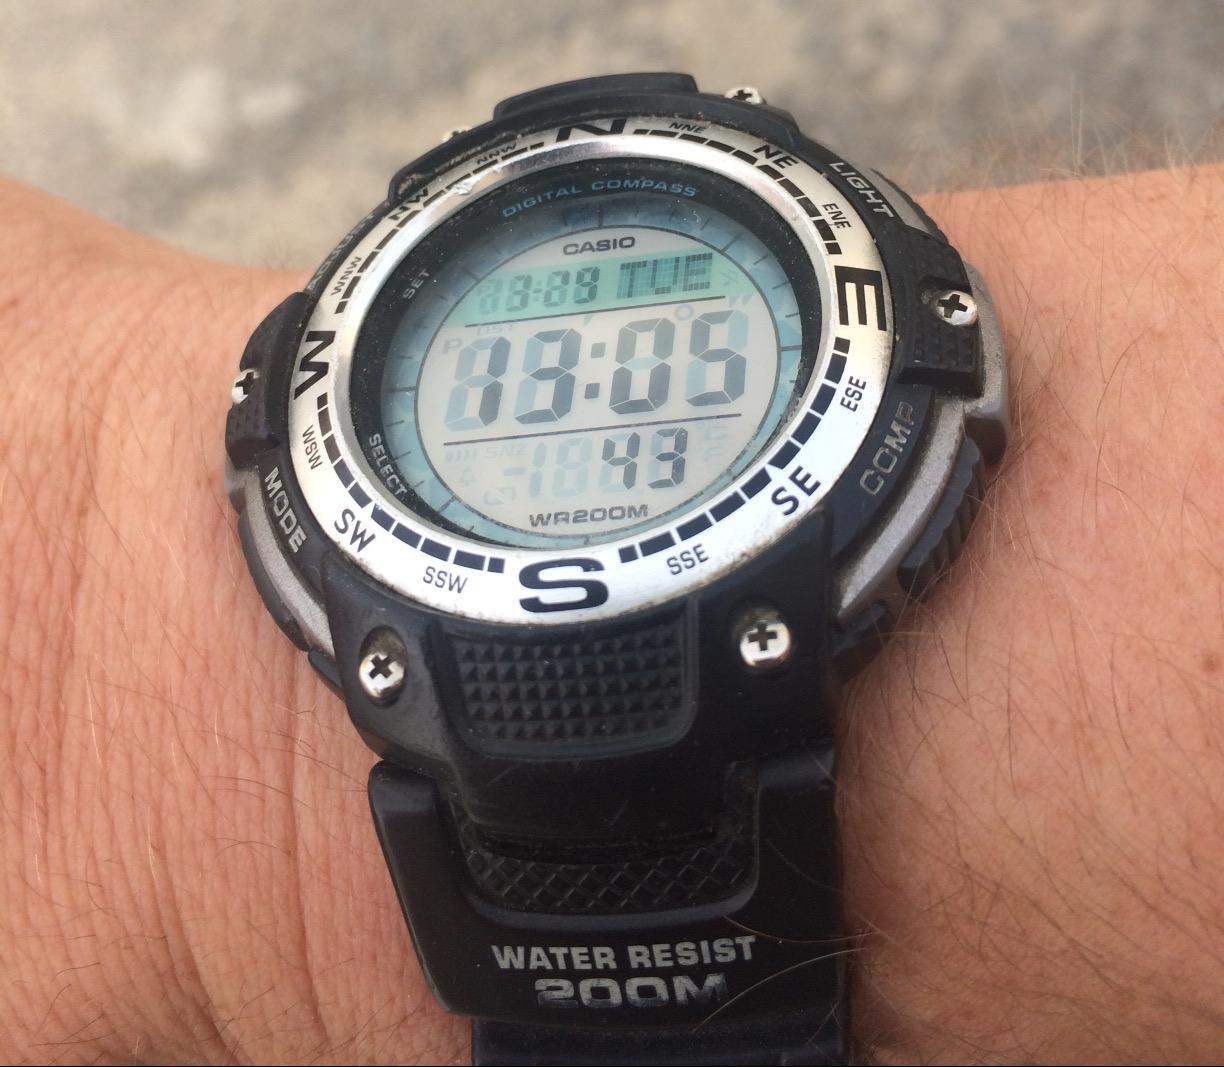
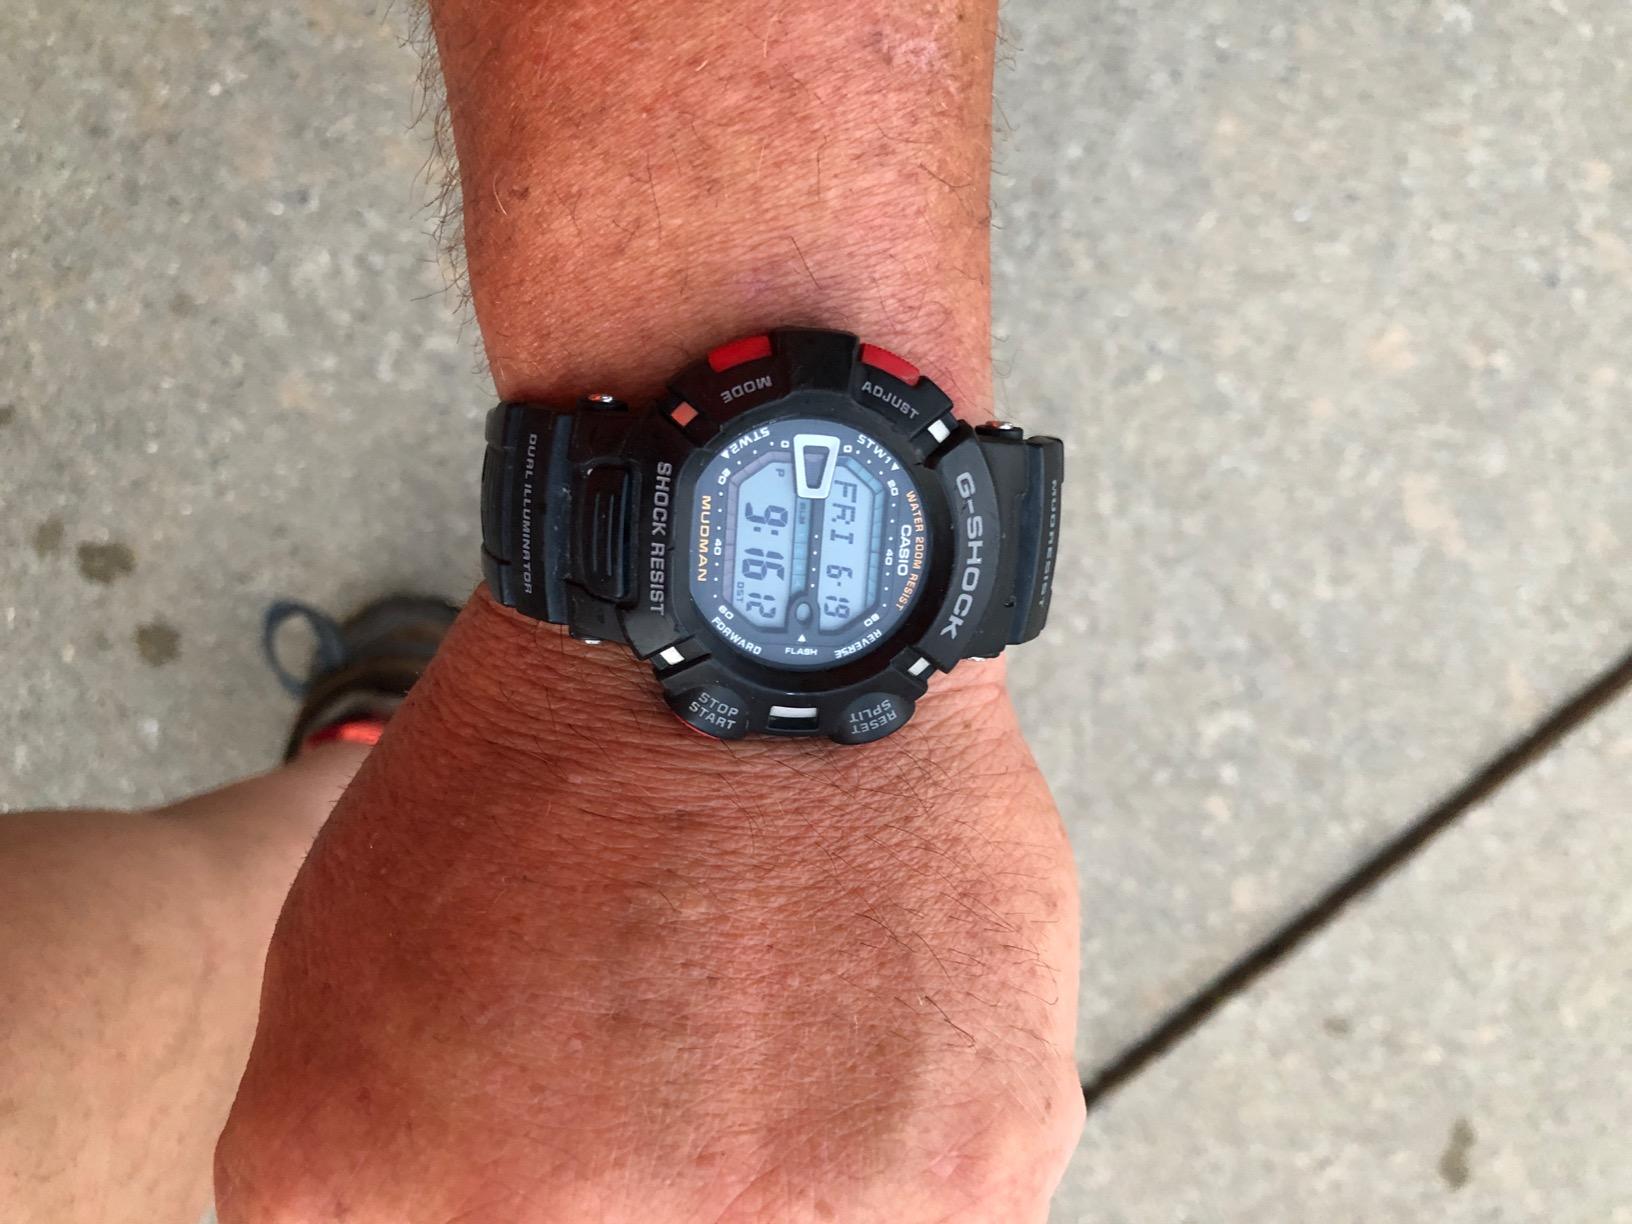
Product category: accessories_watch
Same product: no